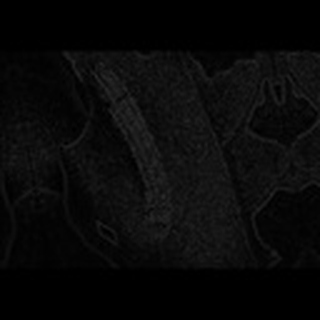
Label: cotton_army_worm